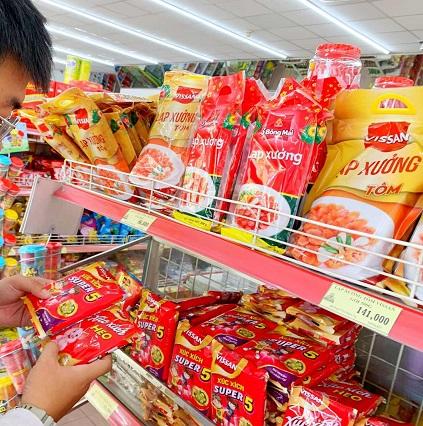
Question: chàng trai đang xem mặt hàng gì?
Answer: chàng trai đang xem mặt hàng lạp xưởng